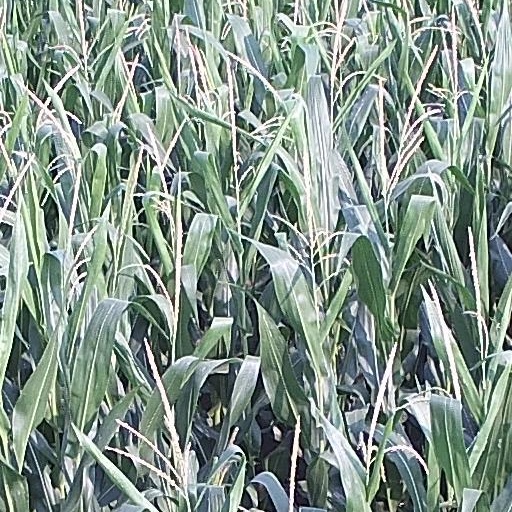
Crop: maize; corn